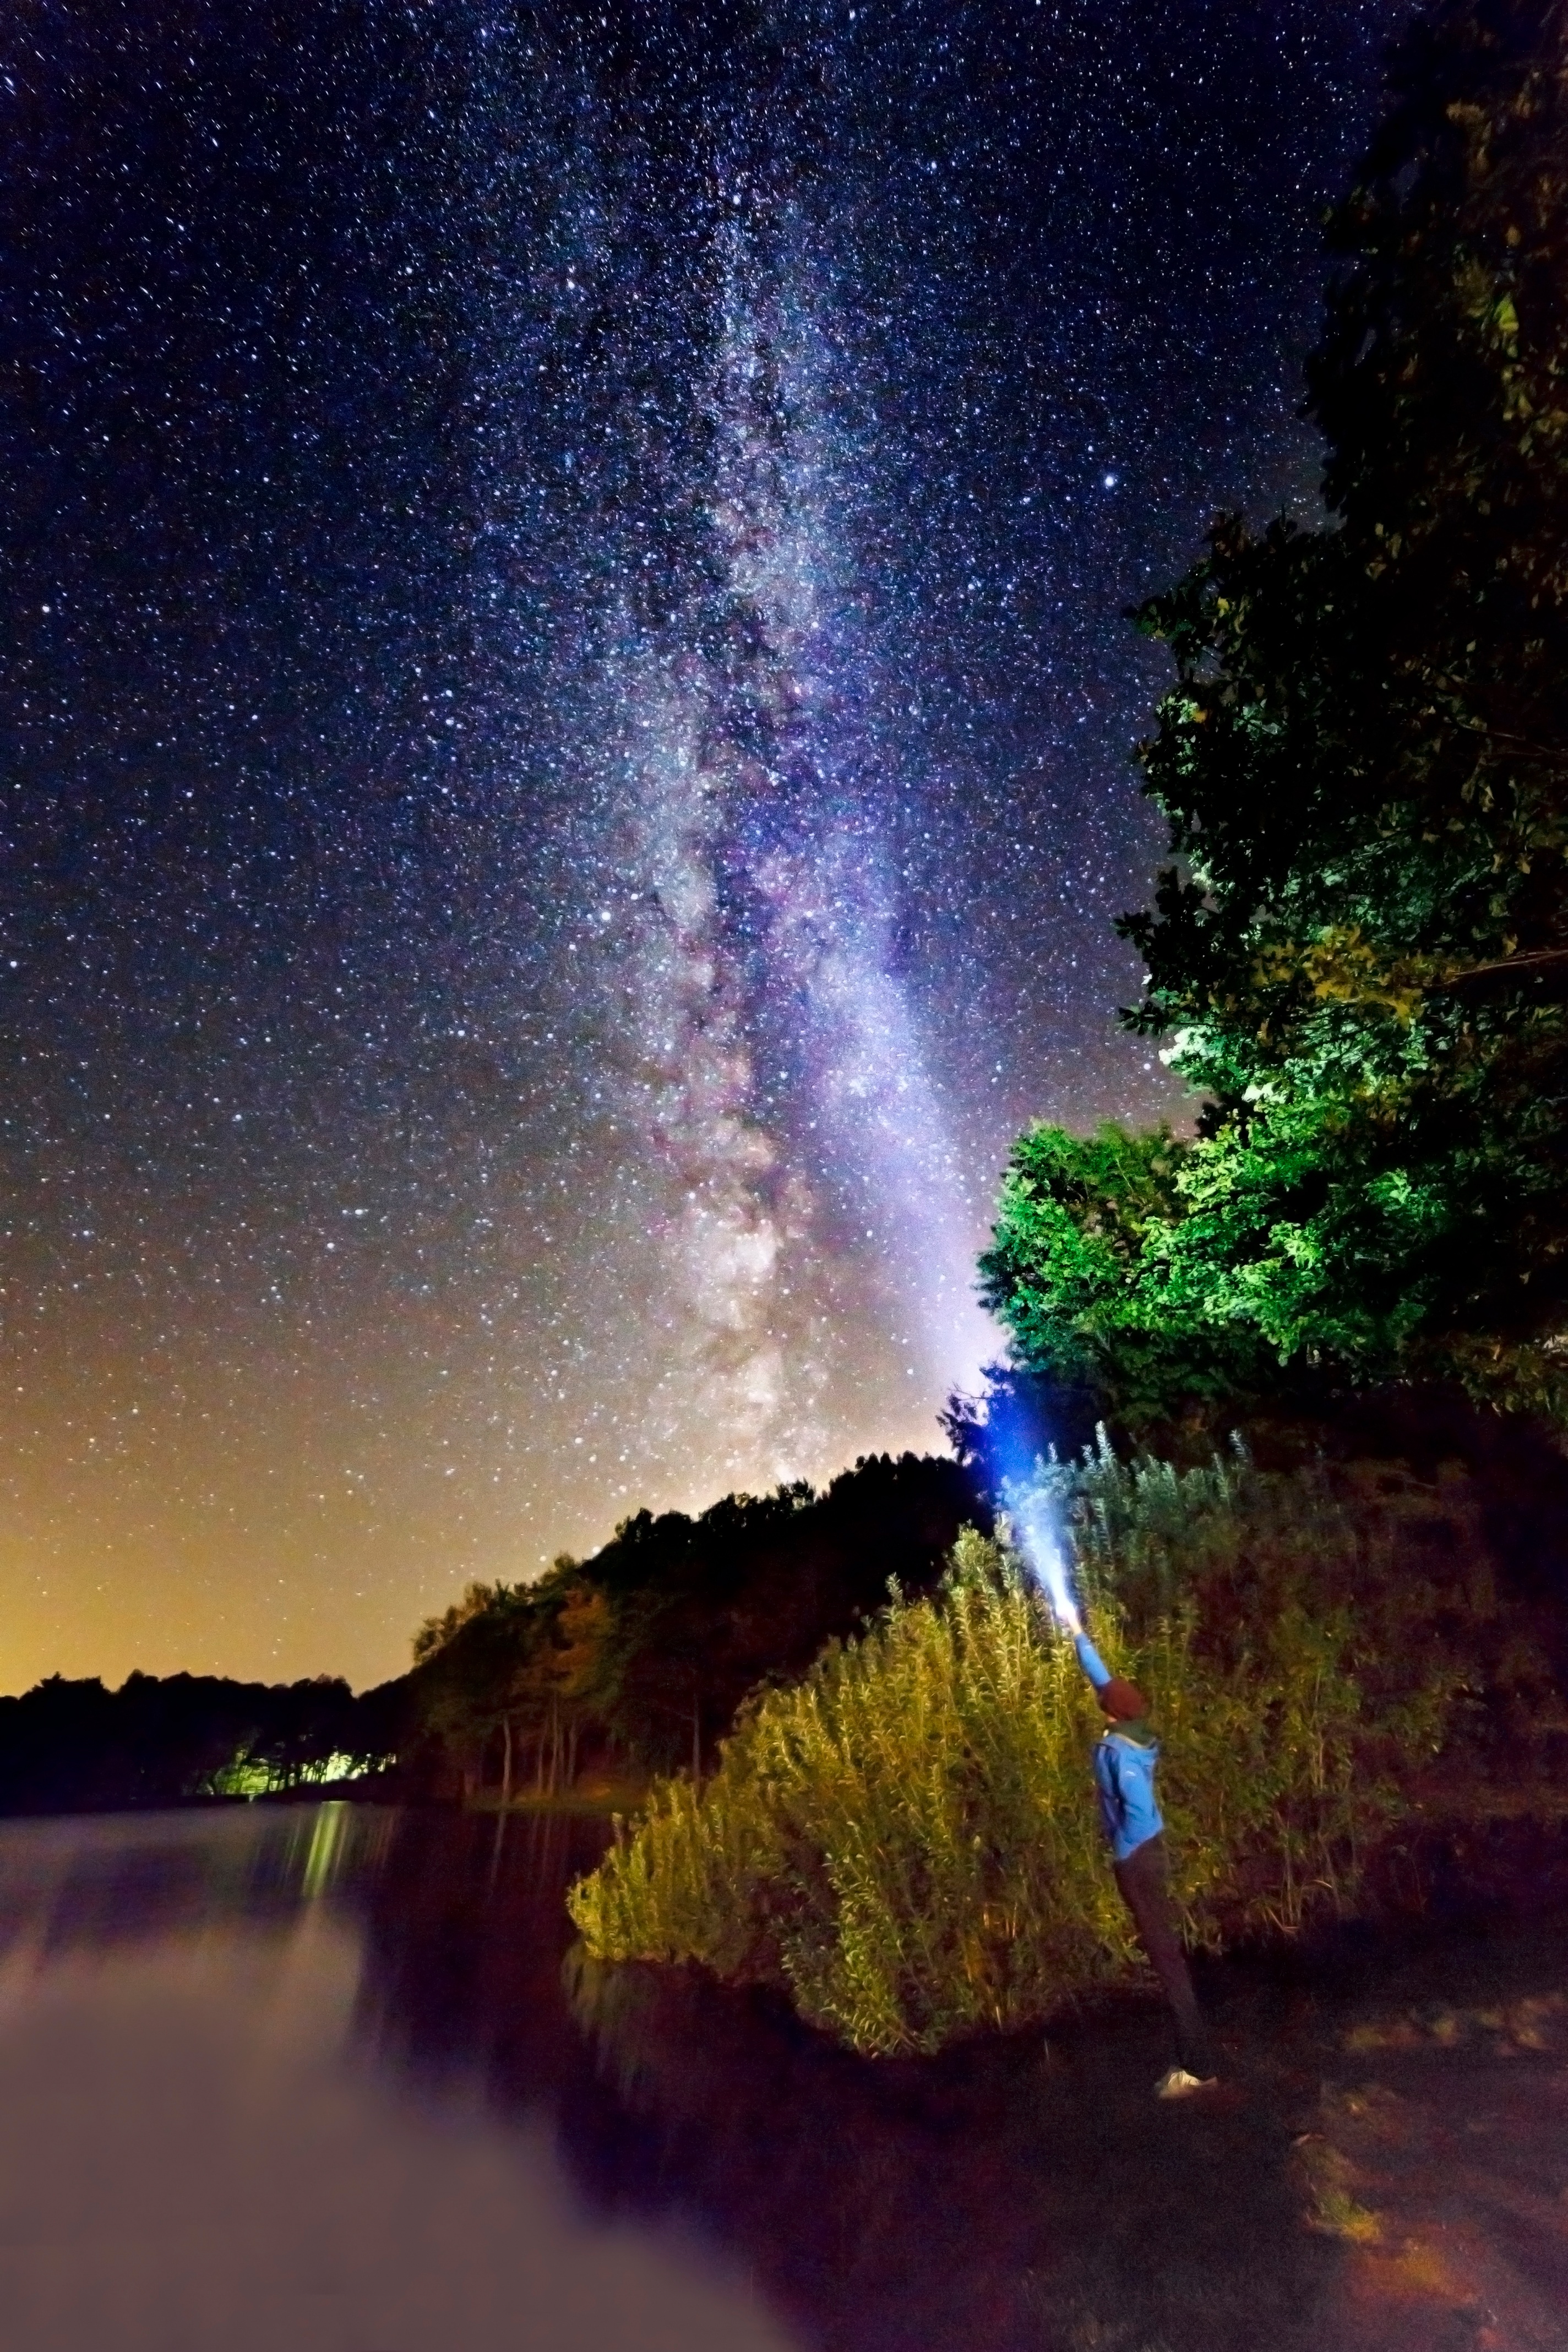
sky, night, star, atmosphere, reflection, galaxy, astronomical object